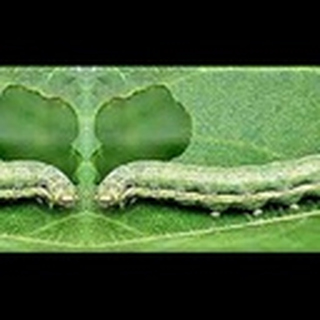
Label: cotton_army_worm